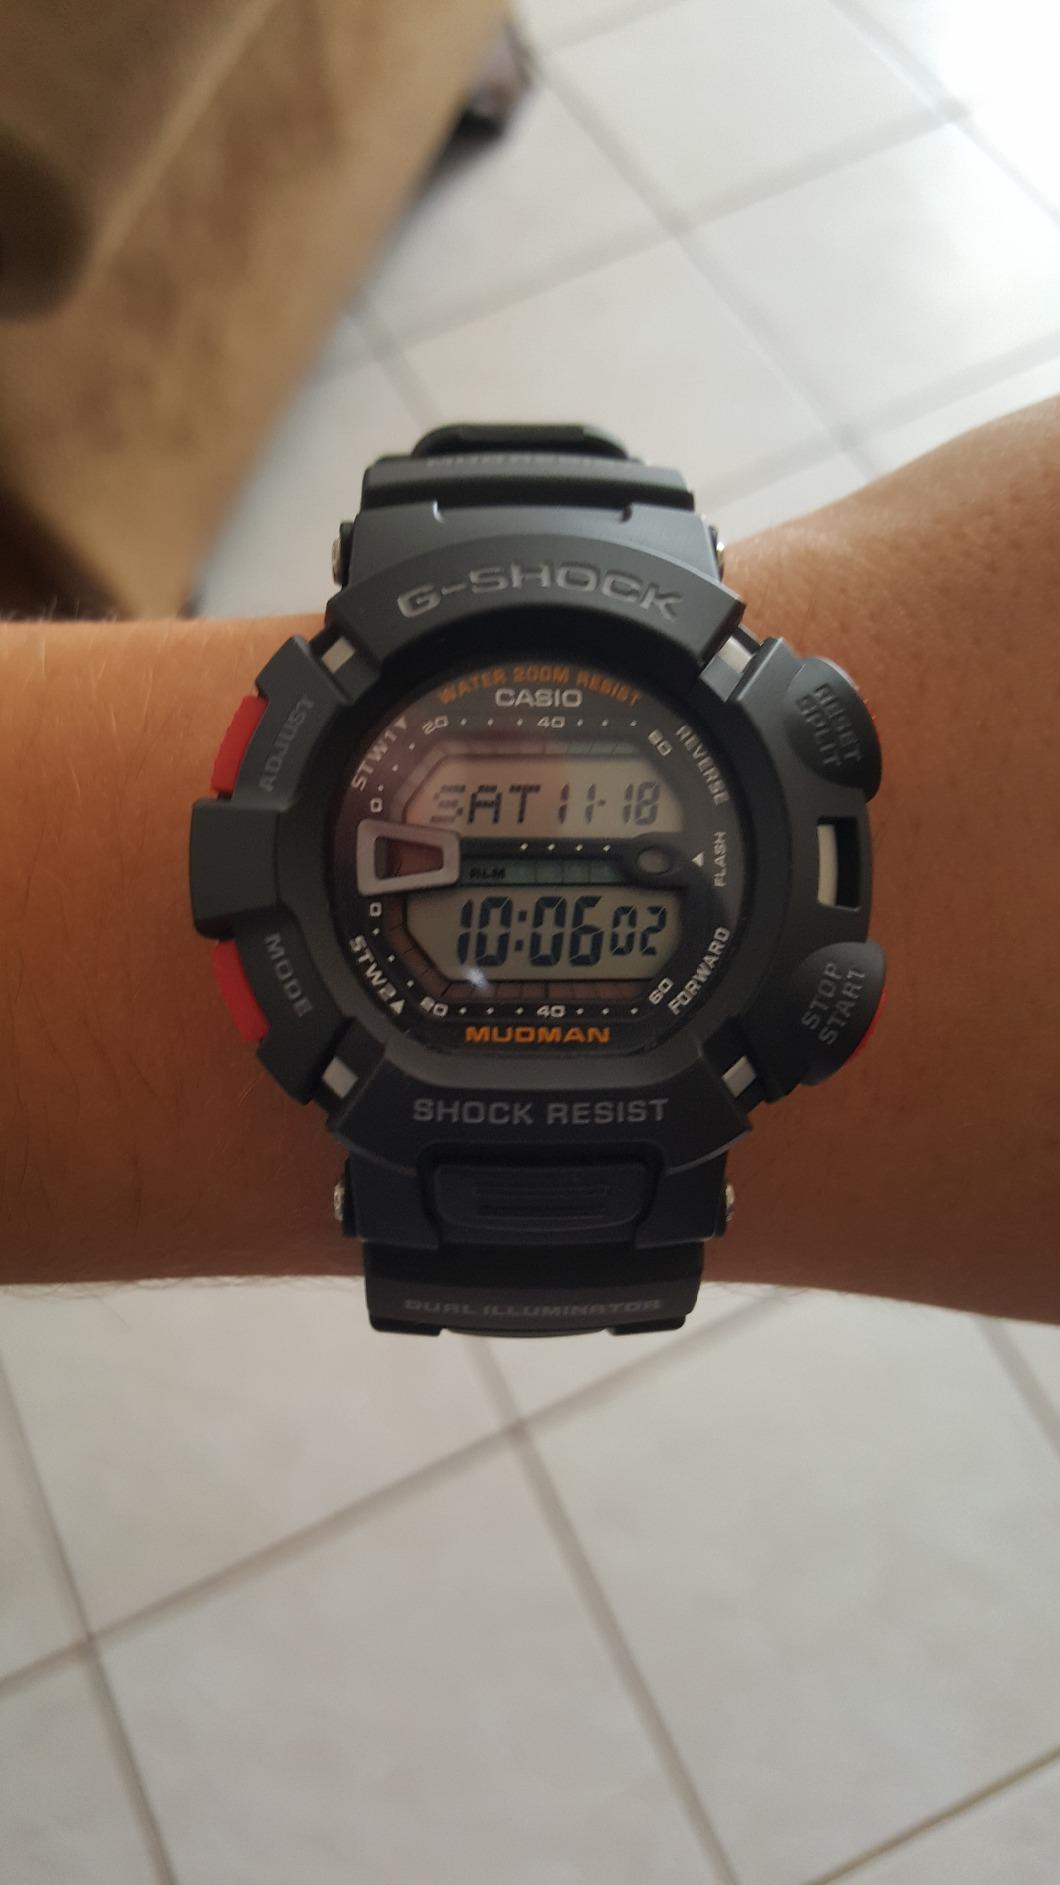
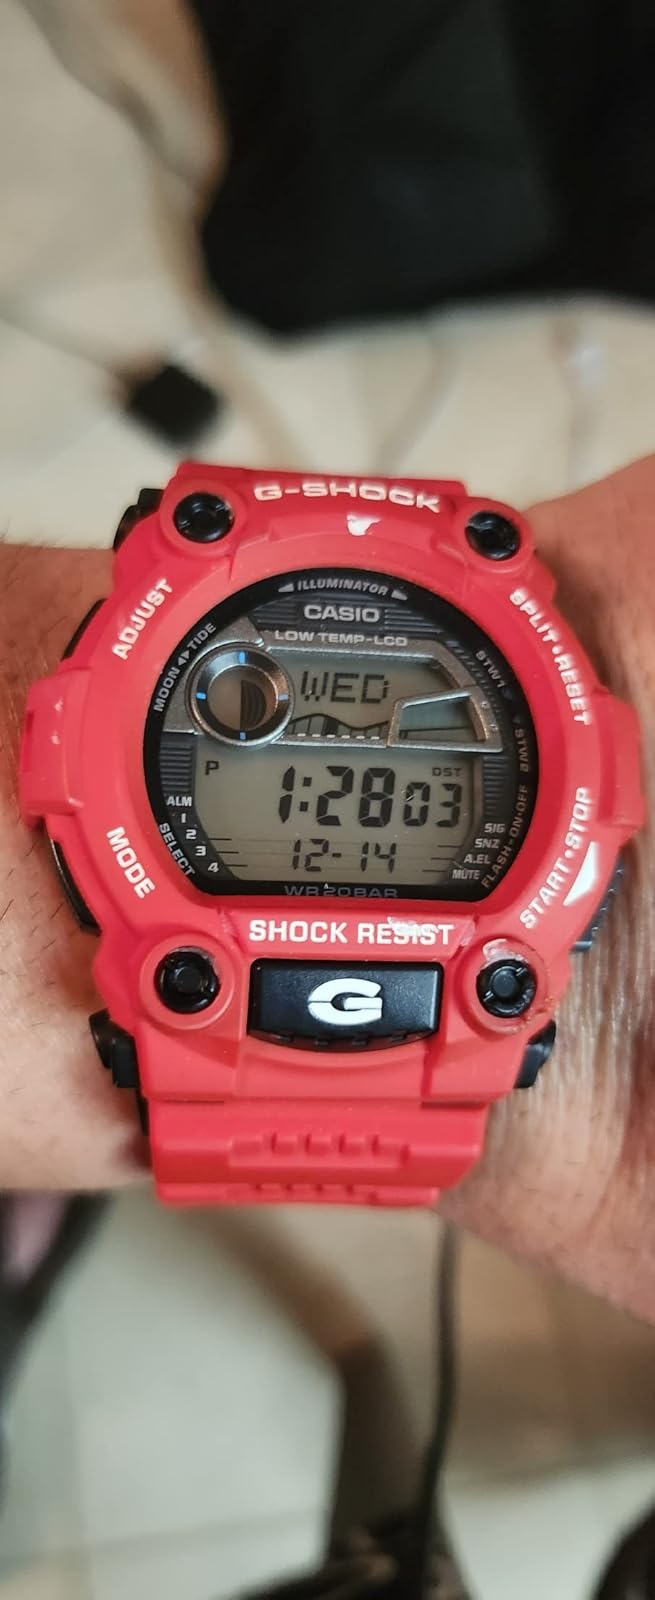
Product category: accessories_watch
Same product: no